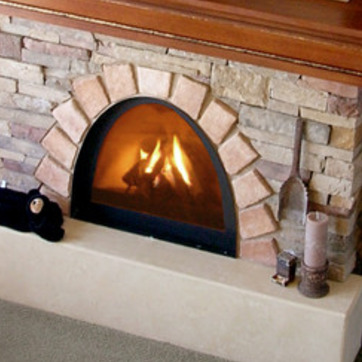
Material: other